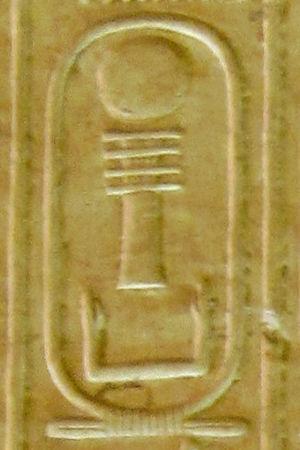
Djedkarê Isési est un roi, le huitième et avant-dernier souverain de la Vᵉ dynastie d'Égypte, il règne aux alentours de -2381 à -2353. Djedkarê succéda à Menkaouhor et précéda Ounas. Ses relations avec ces deux pharaons restent incertaines, bien que l'on pense souvent qu'Ounas était le fils de Djedkarê, en raison de la transition en douceur entre les deux.